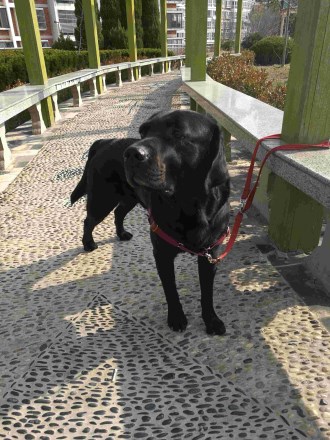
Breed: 3580-n000122-Labrador_retriever